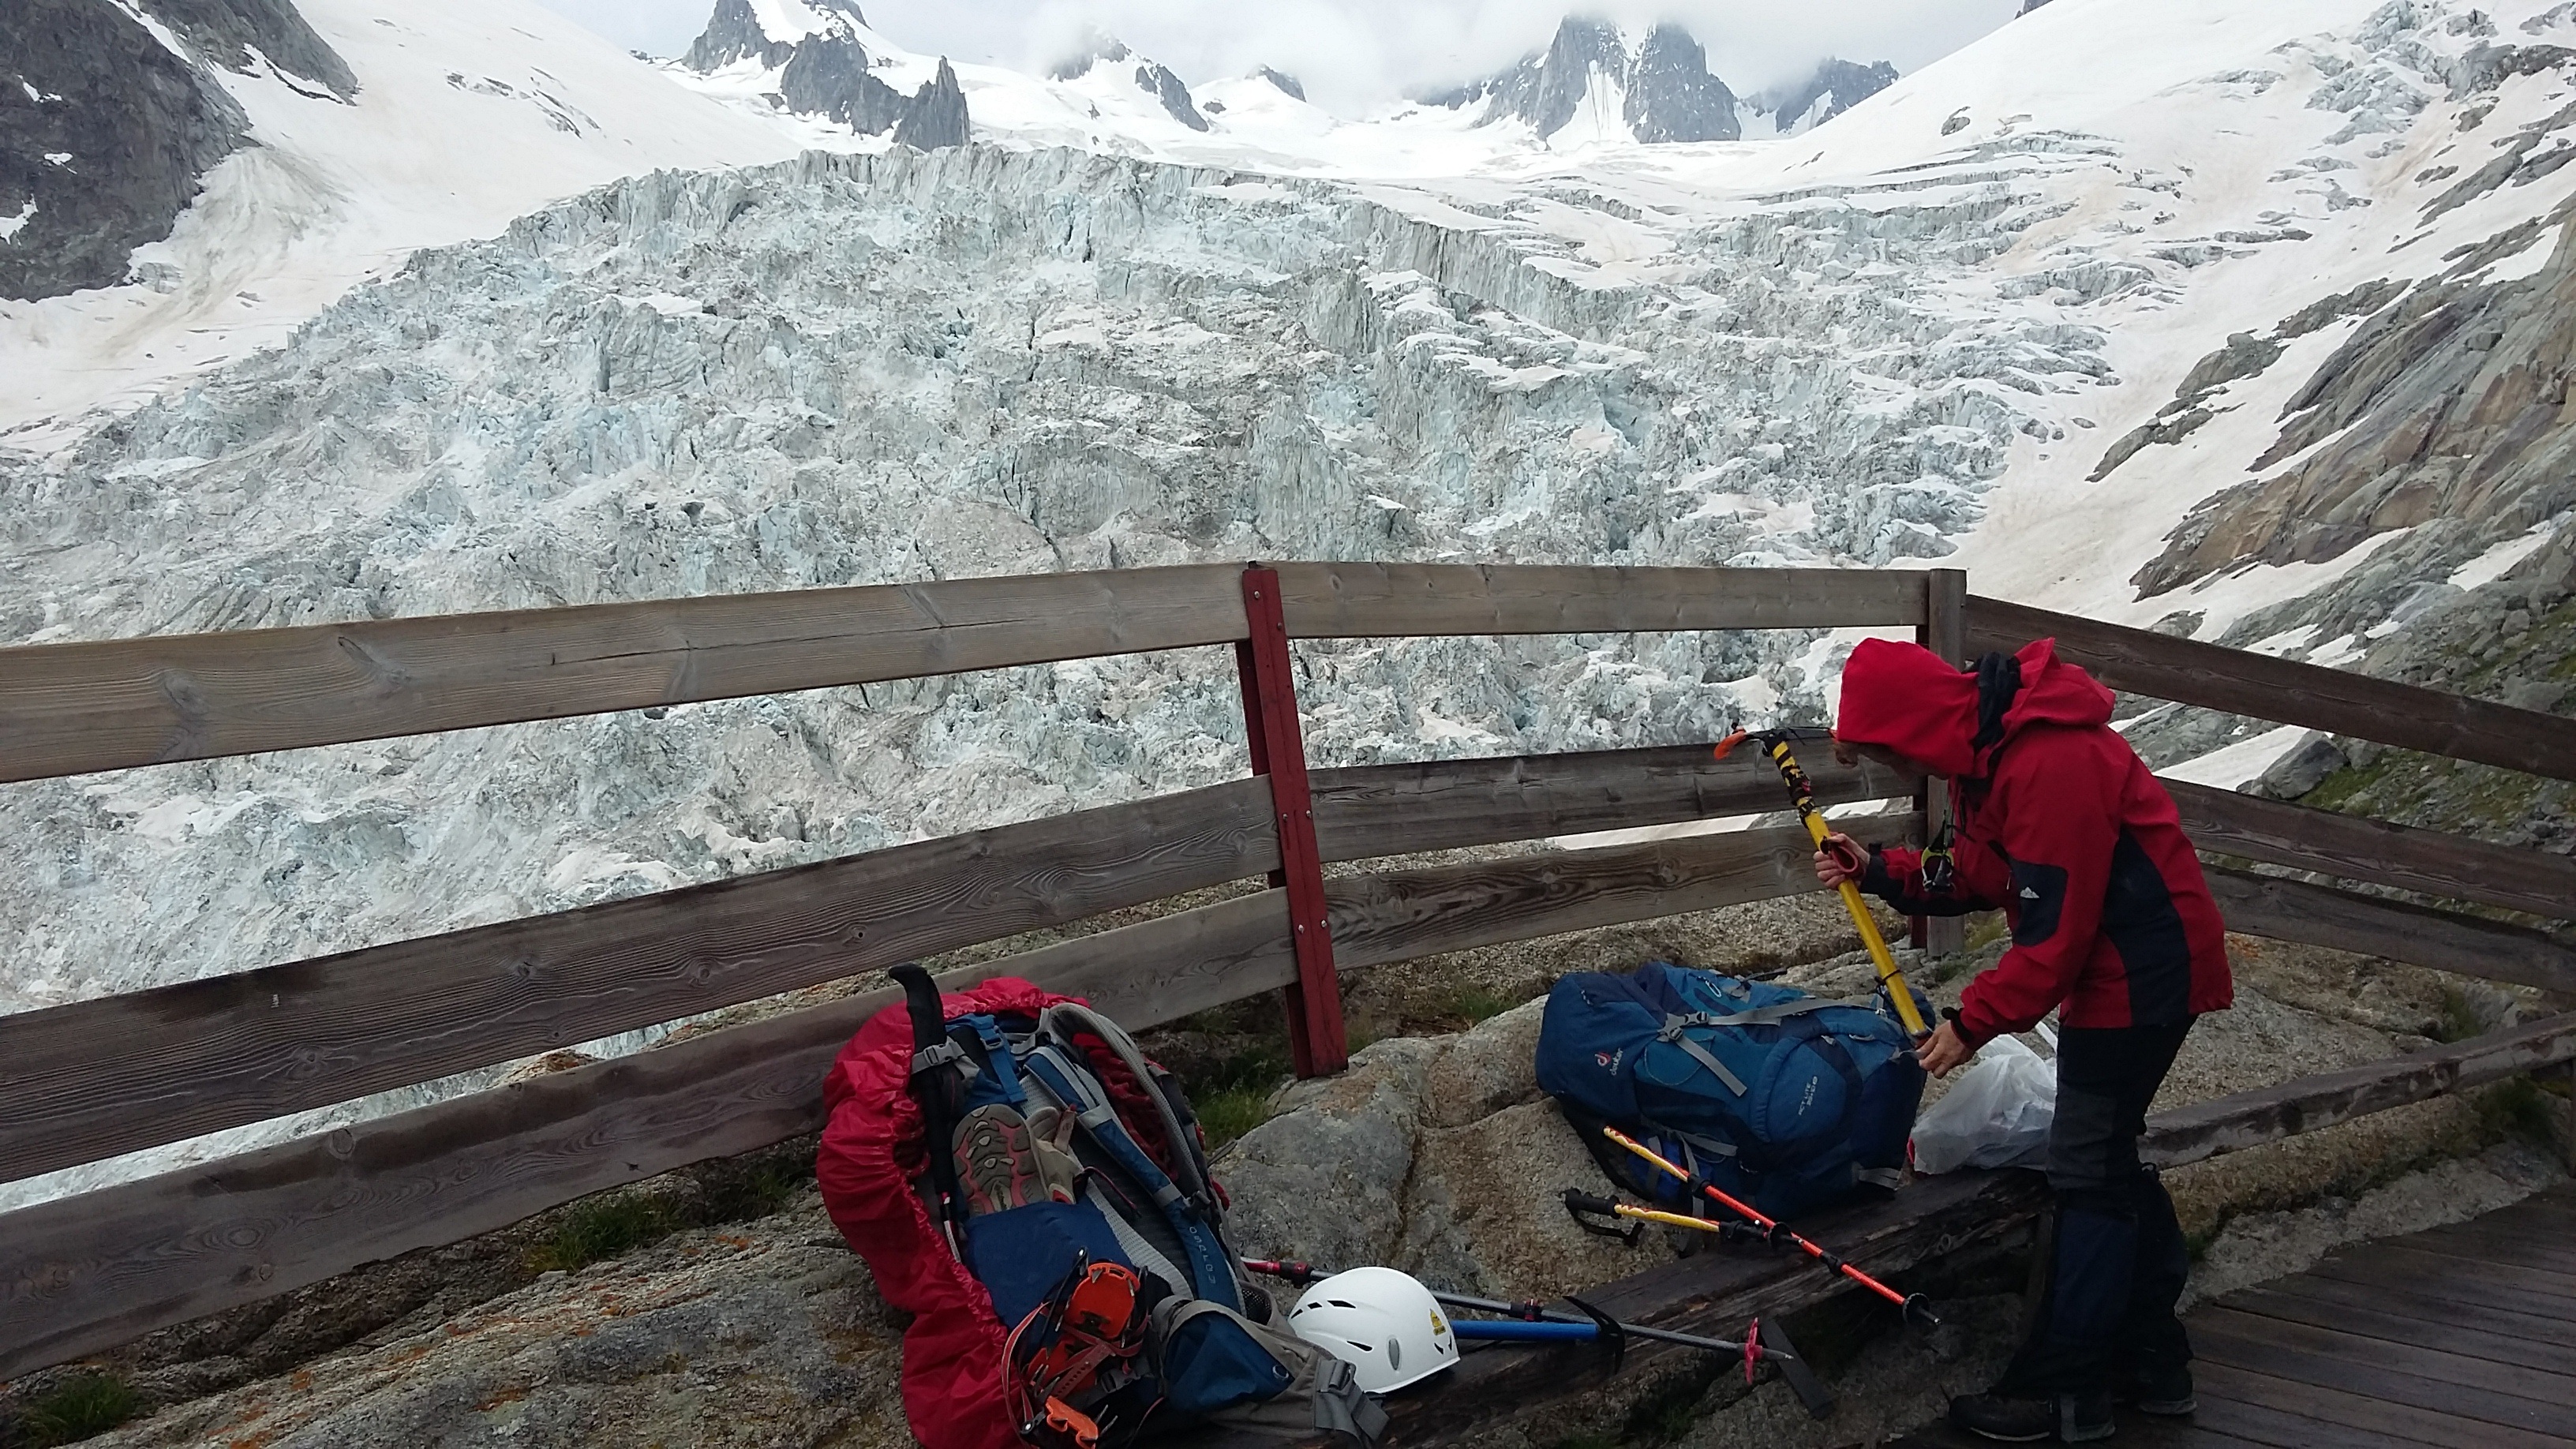
landscape, mountain, cold, adventure, mountain range, glacier, extreme sport, ridge, mountaineering, geology, geological phenomenon